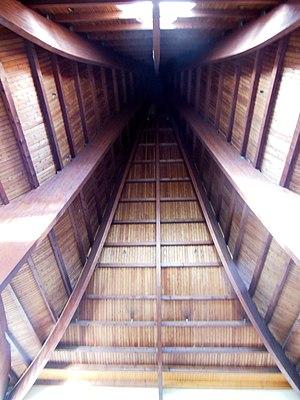
Chapelle Notre-Dame des Dunes de Mimizan-Plage (Landes, France). Charpente du clocher
L'église Notre-Dame des Dunes est un lieu de culte catholique se situant à Mimizan-Plage, dans le département français des Landes. Elle est l'une des deux églises ouvertes au culte de la commune, l'autre étant l'église Notre-Dame-de-l'Assomption, à Mimizan-Bourg.